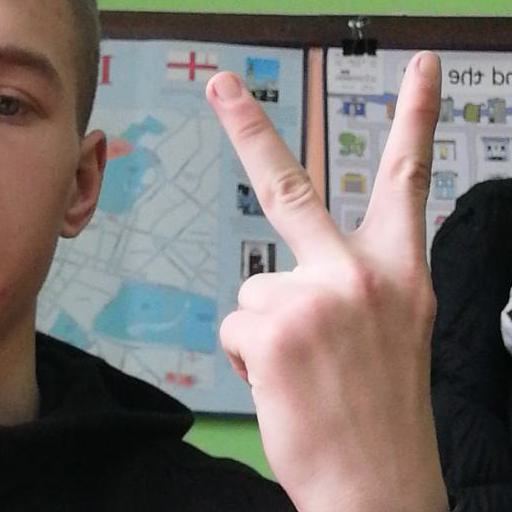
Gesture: peace_inverted